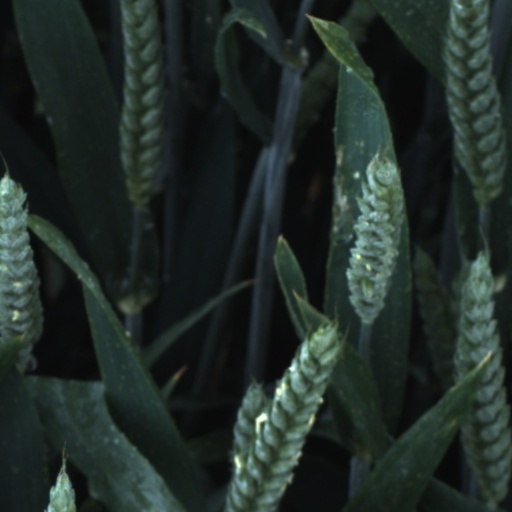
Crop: wheat